Sitra Causeway

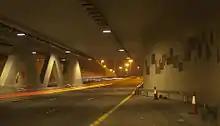
The newly built underpass of the Um Al Hassam junction

The Sitra Causeway consists of a series of bridges and causeways constructed in the Kingdom of Bahrain. The causeway is part of Shaikh Jaber Al Ahmed Al Sabah Highway and connects the island of Nabih Saleh and Sitra, to the capital city Manama across Tubli Bay.